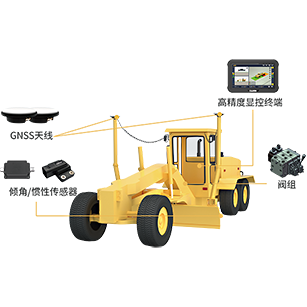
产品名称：UGS平地机智能施工系统
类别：土石方工程
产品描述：系统介绍系统采用北斗/GNSS技术，结合传感器和液压控制等装置，实时对刮刀位置姿态进行三维引导和自动控制。系统应用三维数据文件作为施工基准，在无测量、放样的环境中快速、精确地实现设计要求，即使驾驶员经验不足，也可昼夜施工、快速精准地完成工作，避免返工，提高工作效率，增加工程效益。